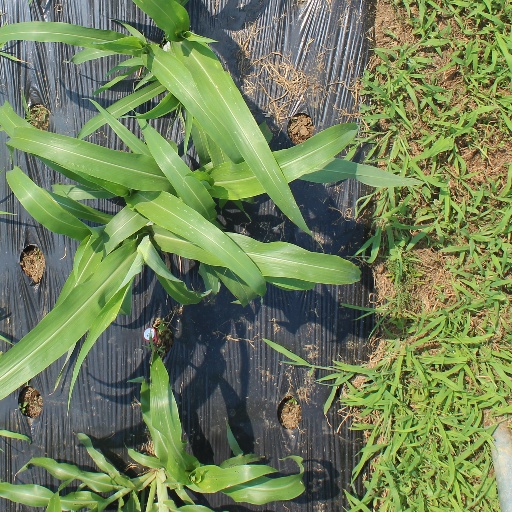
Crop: sorghum